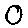
Label: 0